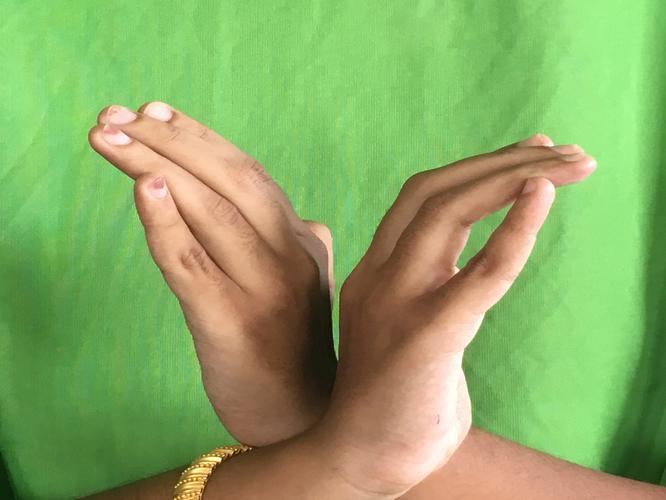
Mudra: Nagabandha
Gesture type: double_hand